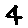
Label: 4